Al-Nasir Muhammad

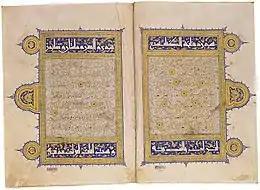
Opening double-page from the Qur'an commissioned by An-Nasir Muhammad. This manuscript was copied by Shadhi ibn Muhammad ibn Ayyub, great-grandson of Ayyubid An-Nasir Dawud. Cairo, December 1313. Turkish and Islamic Arts Museum

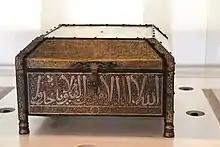
Qur'an Box commissioned by An-Nasir Muhammad. Cairo, c. 1330. Museum of Islamic Art, Berlin

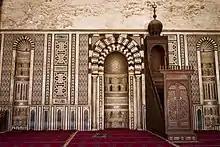
Interior of the Sultan an-Nasir Muhammad Mosque, featuring mihrab and minbar.

Baibars al-Jashnakir ruled Egypt for ten months and 24 days. His reign was marked by social unrest and threats from the Mongols and the Crusaders. The population of Egypt, who hated him, demanded the return of their beloved Sultan an-Nasir Muhammad. Baibars was forced to step down and flee from the angry mob.